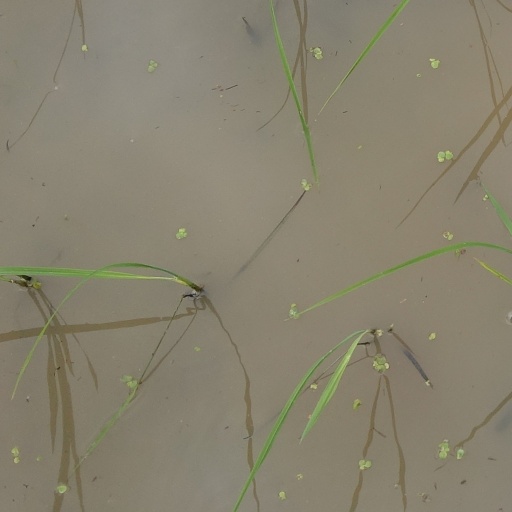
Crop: rice